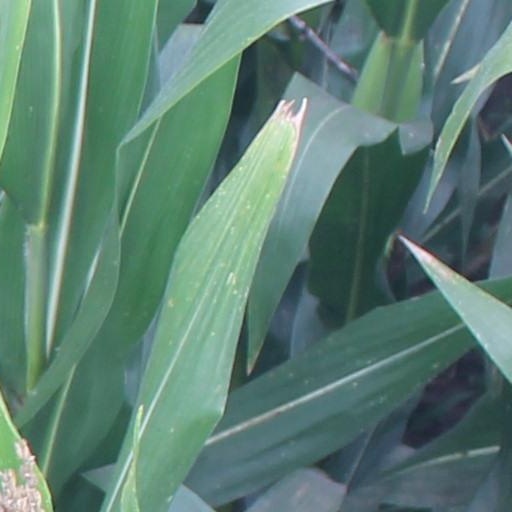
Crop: maize; corn